Frank Capra

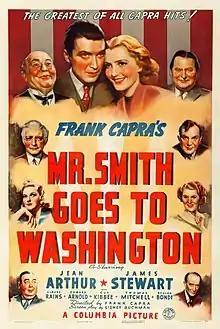
"Mr. Smith Goes to Washington" (1939)

Capra's films in the 1930s enjoyed immense success at the Academy Awards. "It Happened One Night" (1934) became the first film to win all five top Oscars (Best Picture, Best Director, Best Actor, Best Actress, and Best Adapted Screenplay). Written by Robert Riskin, it is one of the first screwball comedies, and with its release in the Great Depression, critics considered it an escapist story and a celebration of the American Dream. The film established the names of Capra, Columbia Pictures, and stars Clark Gable and Claudette Colbert in the movie industry. The film has been called "picaresque". It was one of the earliest road movies and inspired variations on that theme by other filmmakers.